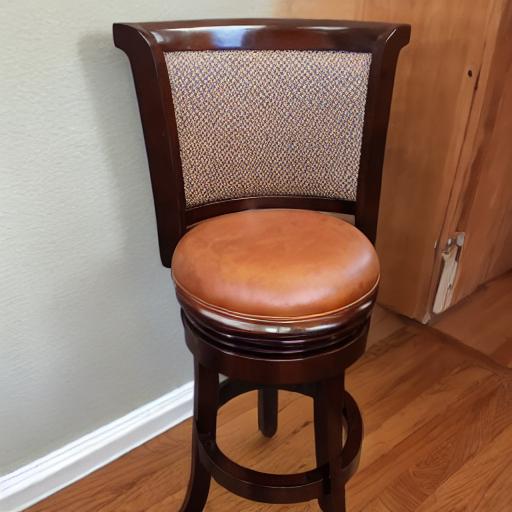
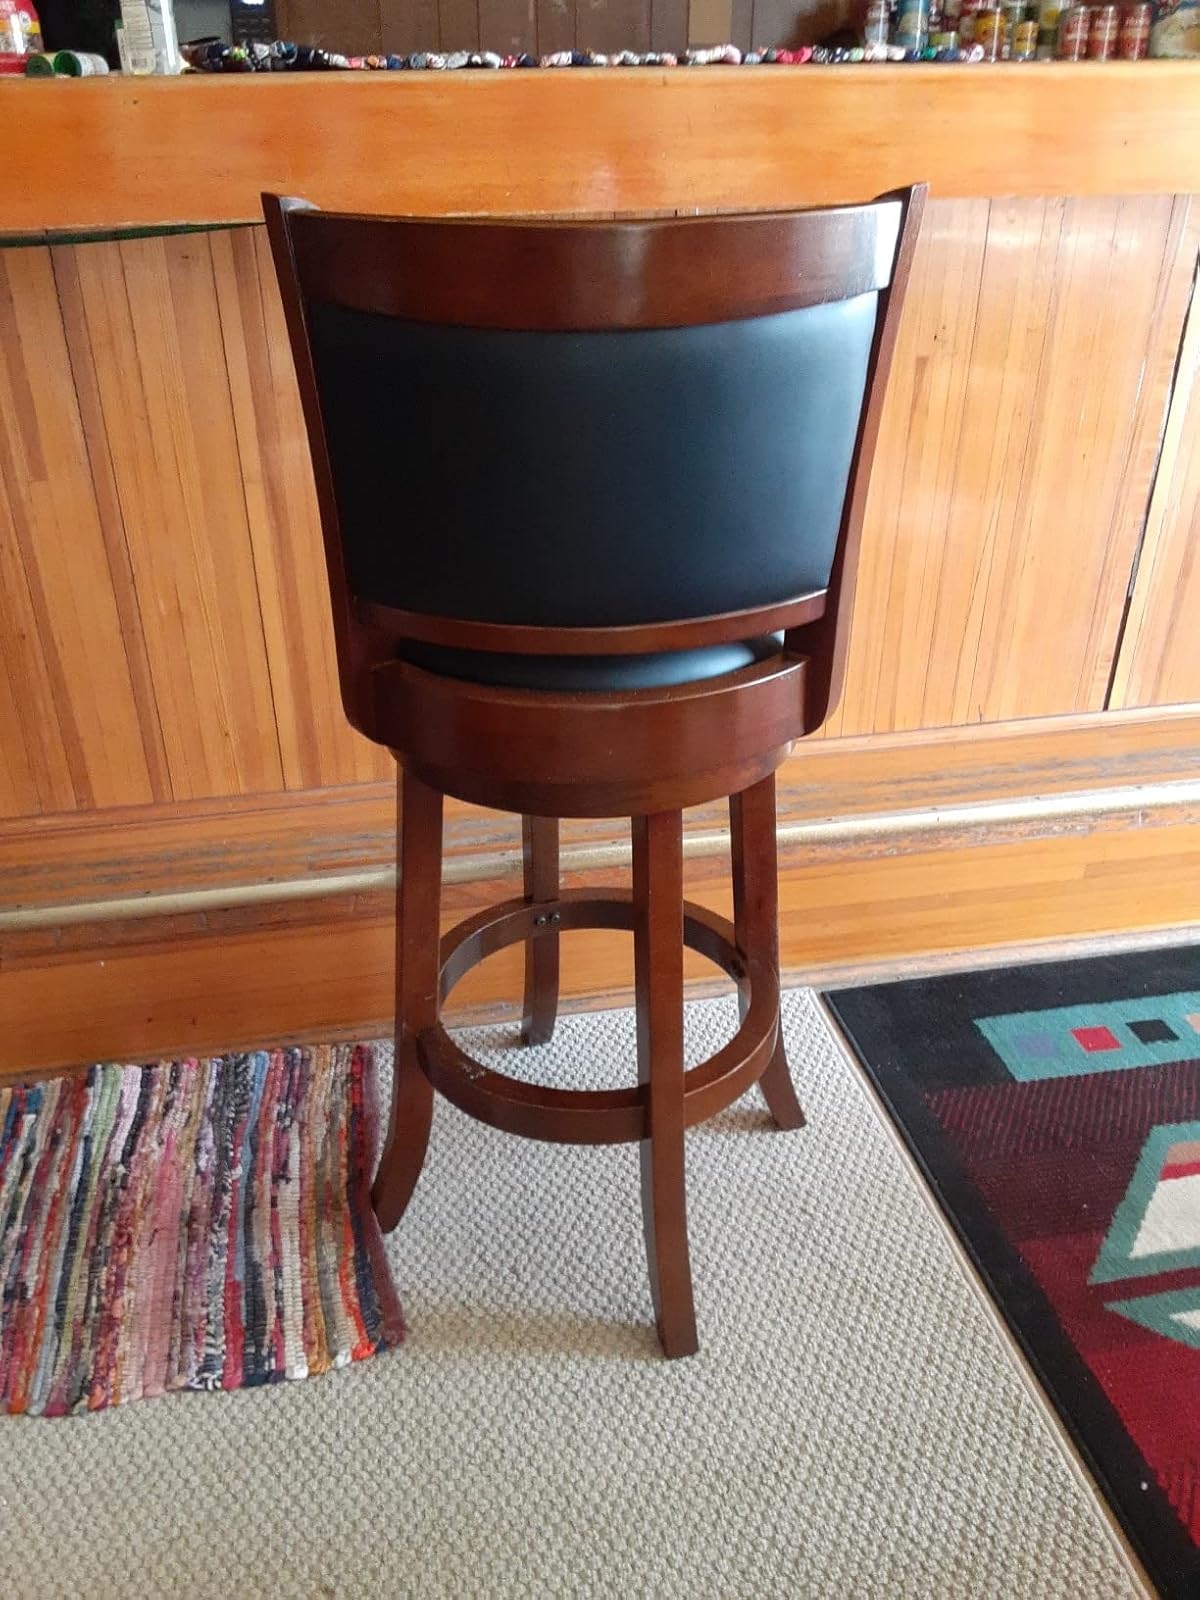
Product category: stool
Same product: no